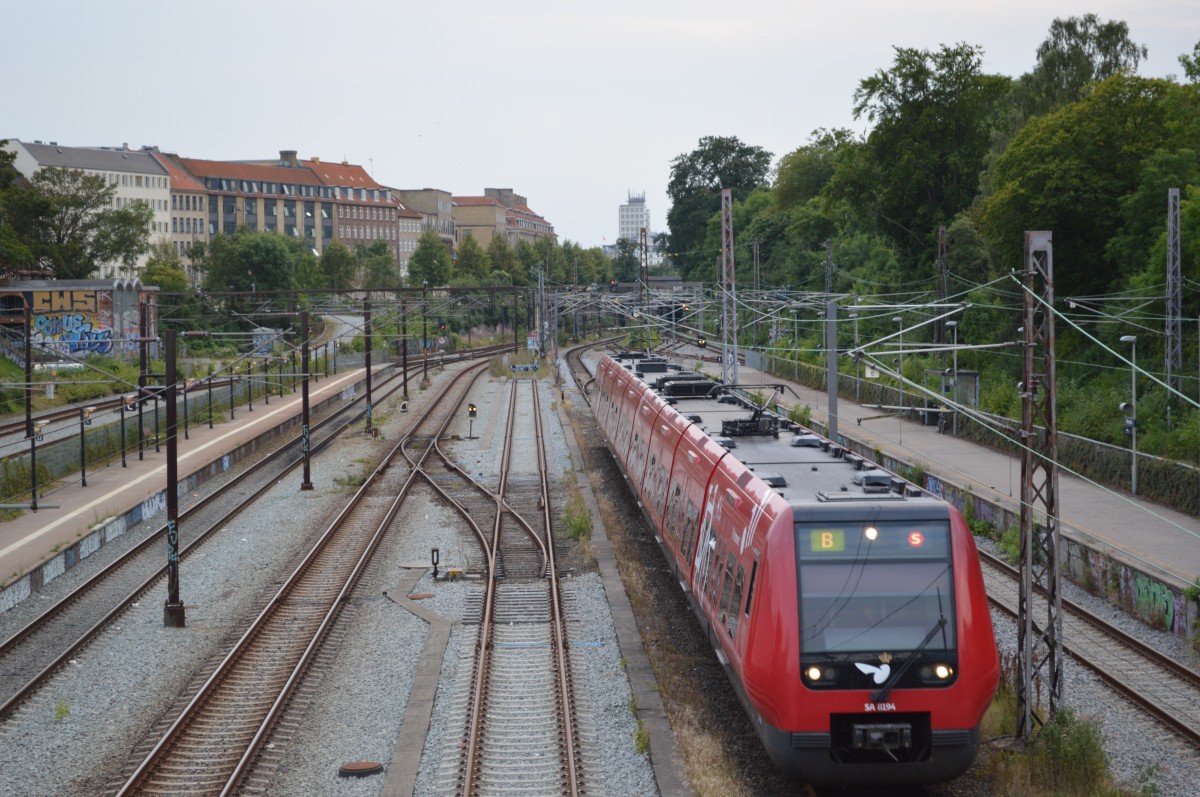
Tags: train station, lane, public transport, rail transport, land vehicle, rolling stock, metropolitan area